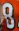
Number: 8